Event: Nepal Earthquake
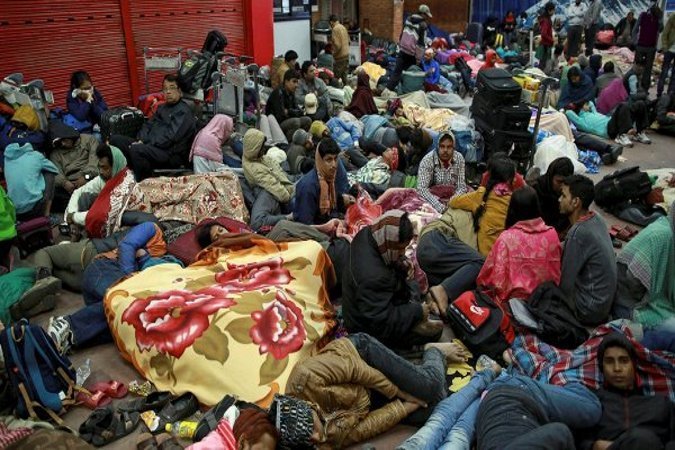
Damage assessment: no_damage